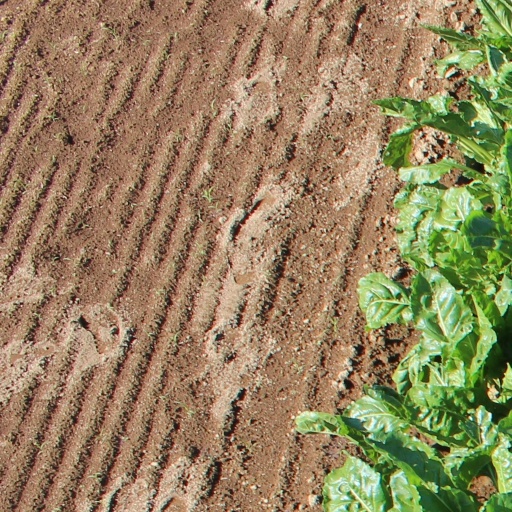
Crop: sugar beet